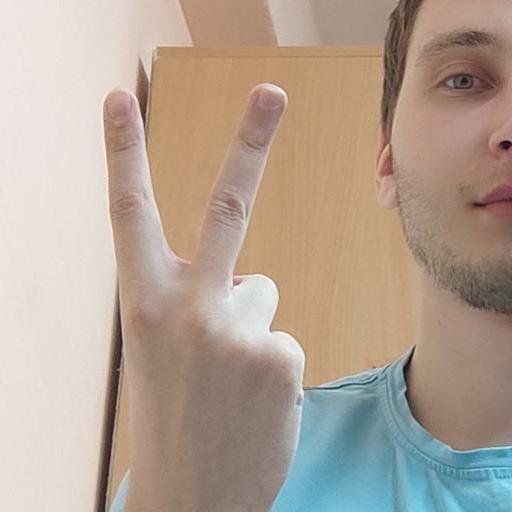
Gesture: peace_inverted